Bohemian Forest

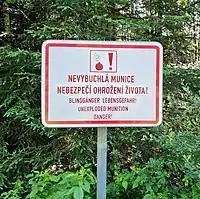
A board pointing out the danger of unexploded ammunition, which remained here from the days of guarding the state border in the Cold War period

According to archaeological findings, the Bohemian Forest area was not significantly populated during the Paleolithic era – the Stone Age (dates back to 9000 BC). The initial settlements of a more permanent character appeared in the southwest of Bohemia during the Bronze Age (3,000 to 1,000 years BC). In the 1st century AD, the forest was inhabited by Gallo-Romans as well as by Germanic tribes in its northern part.